Bed (geology)

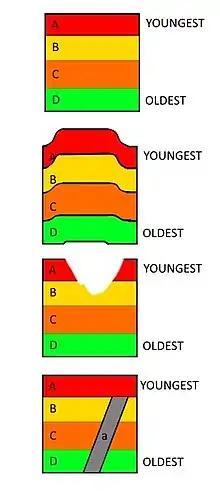
Vertical cross-sections of bed sequences to illustrate (from top to bottom) the Law of Superposition, the Law of Original Horizontality, the Law of Lateral Continuity, and Cross-Cutting Relationship

Bed thickness is a basic and important characteristic of beds. Besides mapping stratigraphic units and interpreting sedimentary facies, the analysis of bed thickness can be used to recognize breaks in sedimentation, cyclic sedimentation patterns, and gradual environmental changes. Such sedimentological studies are typically based on the hypothesis that the thicknesses of stratigraphic units follows a log-normal distribution. Differing nomenclatures for the bed and laminae thickness have been proposed by various authors, including McKee and Weir, Ingram, and Reineck and Singh. However, none of them have been universally accepted by Earth scientists. In the practice of engineering geology, a standardized nomenclature is used for describing bed thickness in Australia, the European Union, and the United Kingdom.